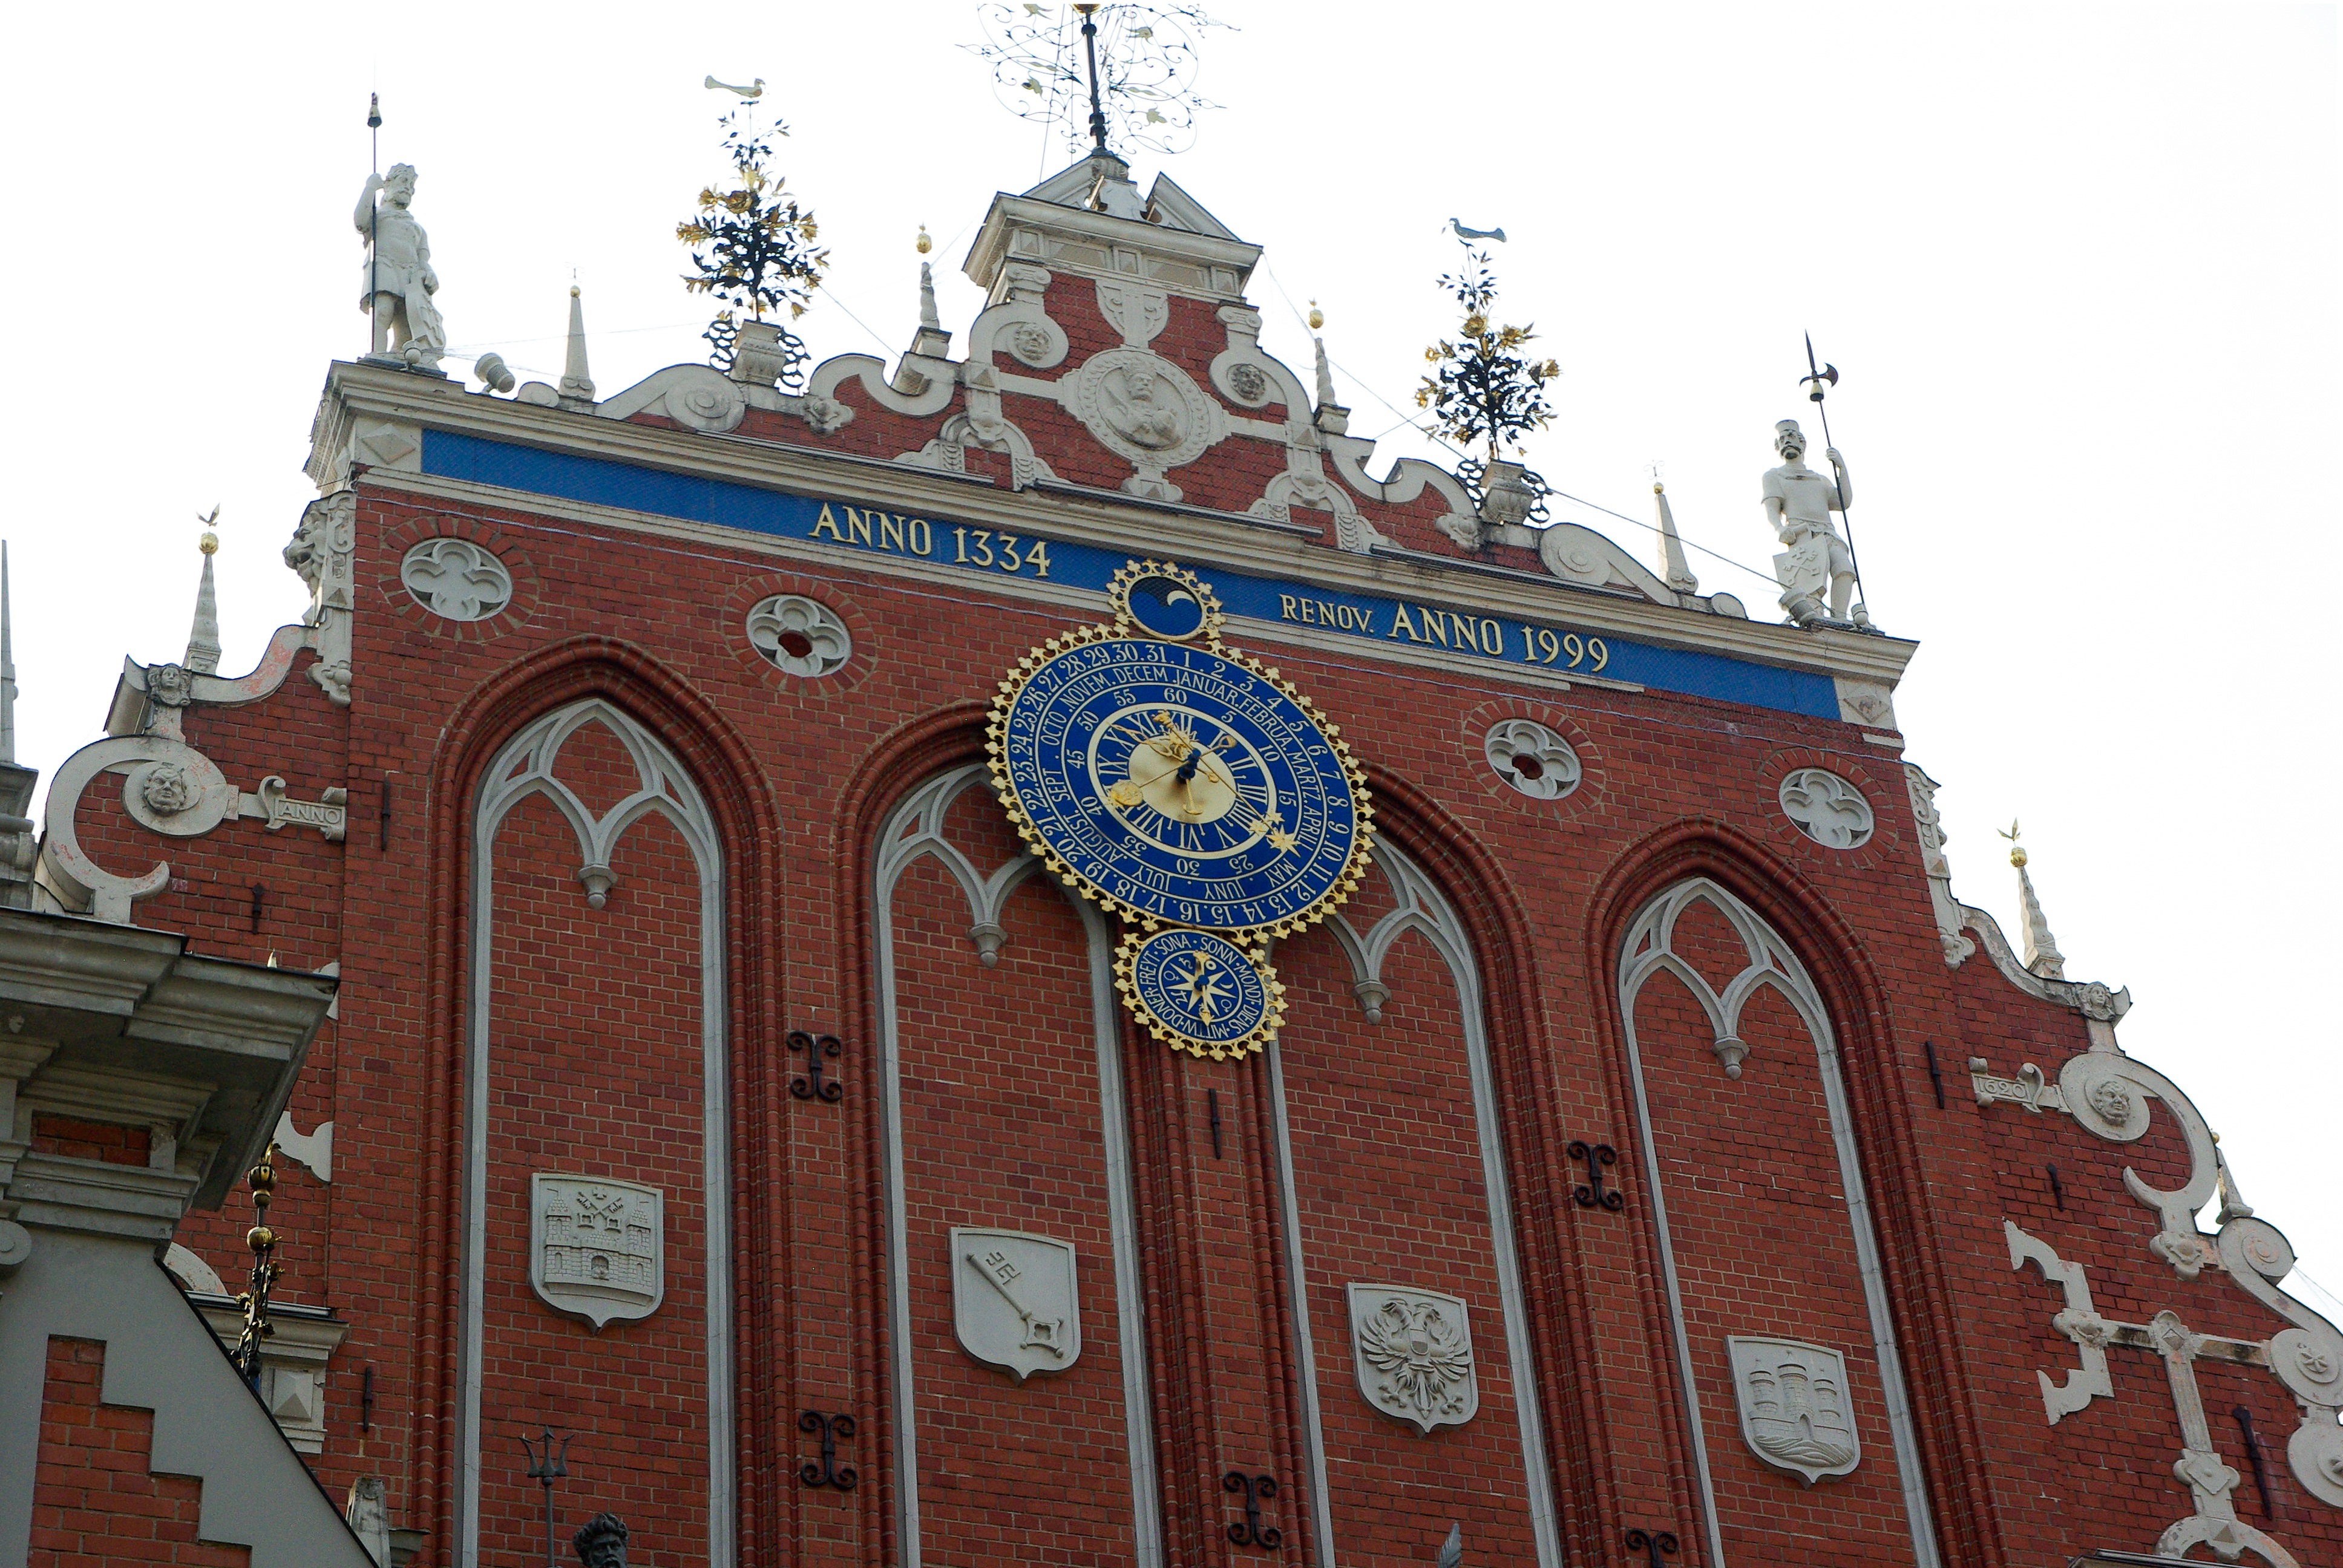
clock, building, tower, landmark, facade, church, cathedral, place of worship, clock tower, synagogue, basilica, riga, latvia, historic site, medieval town, byzantine architecture, house of the blackheads